Michel Denisot

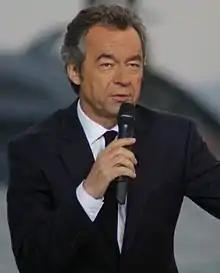
Denisot in 2010

Michel Maurice Daniel Denisot (born 16 April 1945) is a French journalist, producer, television host, and former football executive. He has served as the president of football clubs LB Châteauroux and Paris Saint-Germain.